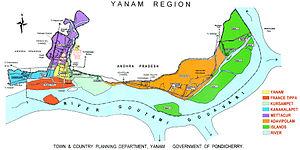
Le district de Yanaon est un des quatre districts du Territoire de Pondichéry en Inde.